Sangre de Cristo National Heritage Area

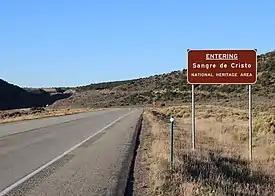
Entering the area from the east on Highway 160

Sangre de Cristo National Heritage Area is a federally designated National Heritage Area in the south central portion of the U.S. state of Colorado. The heritage area includes the San Luis Valley and portions of the Sangre de Cristo Range. The region combines influences of Anglo-American, Hispano-American and Native American influences. It also includes portions of the upper Rio Grande valley.